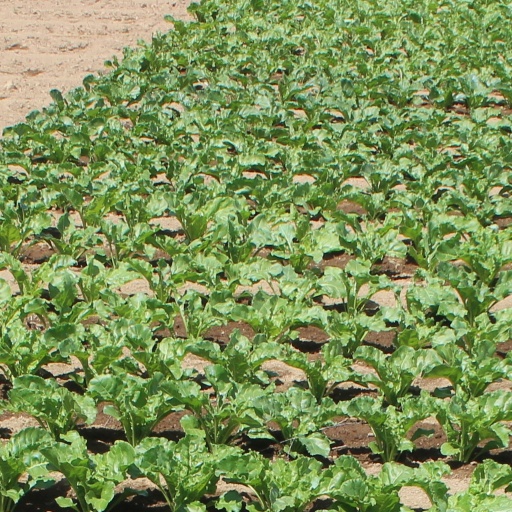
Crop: sugar beet